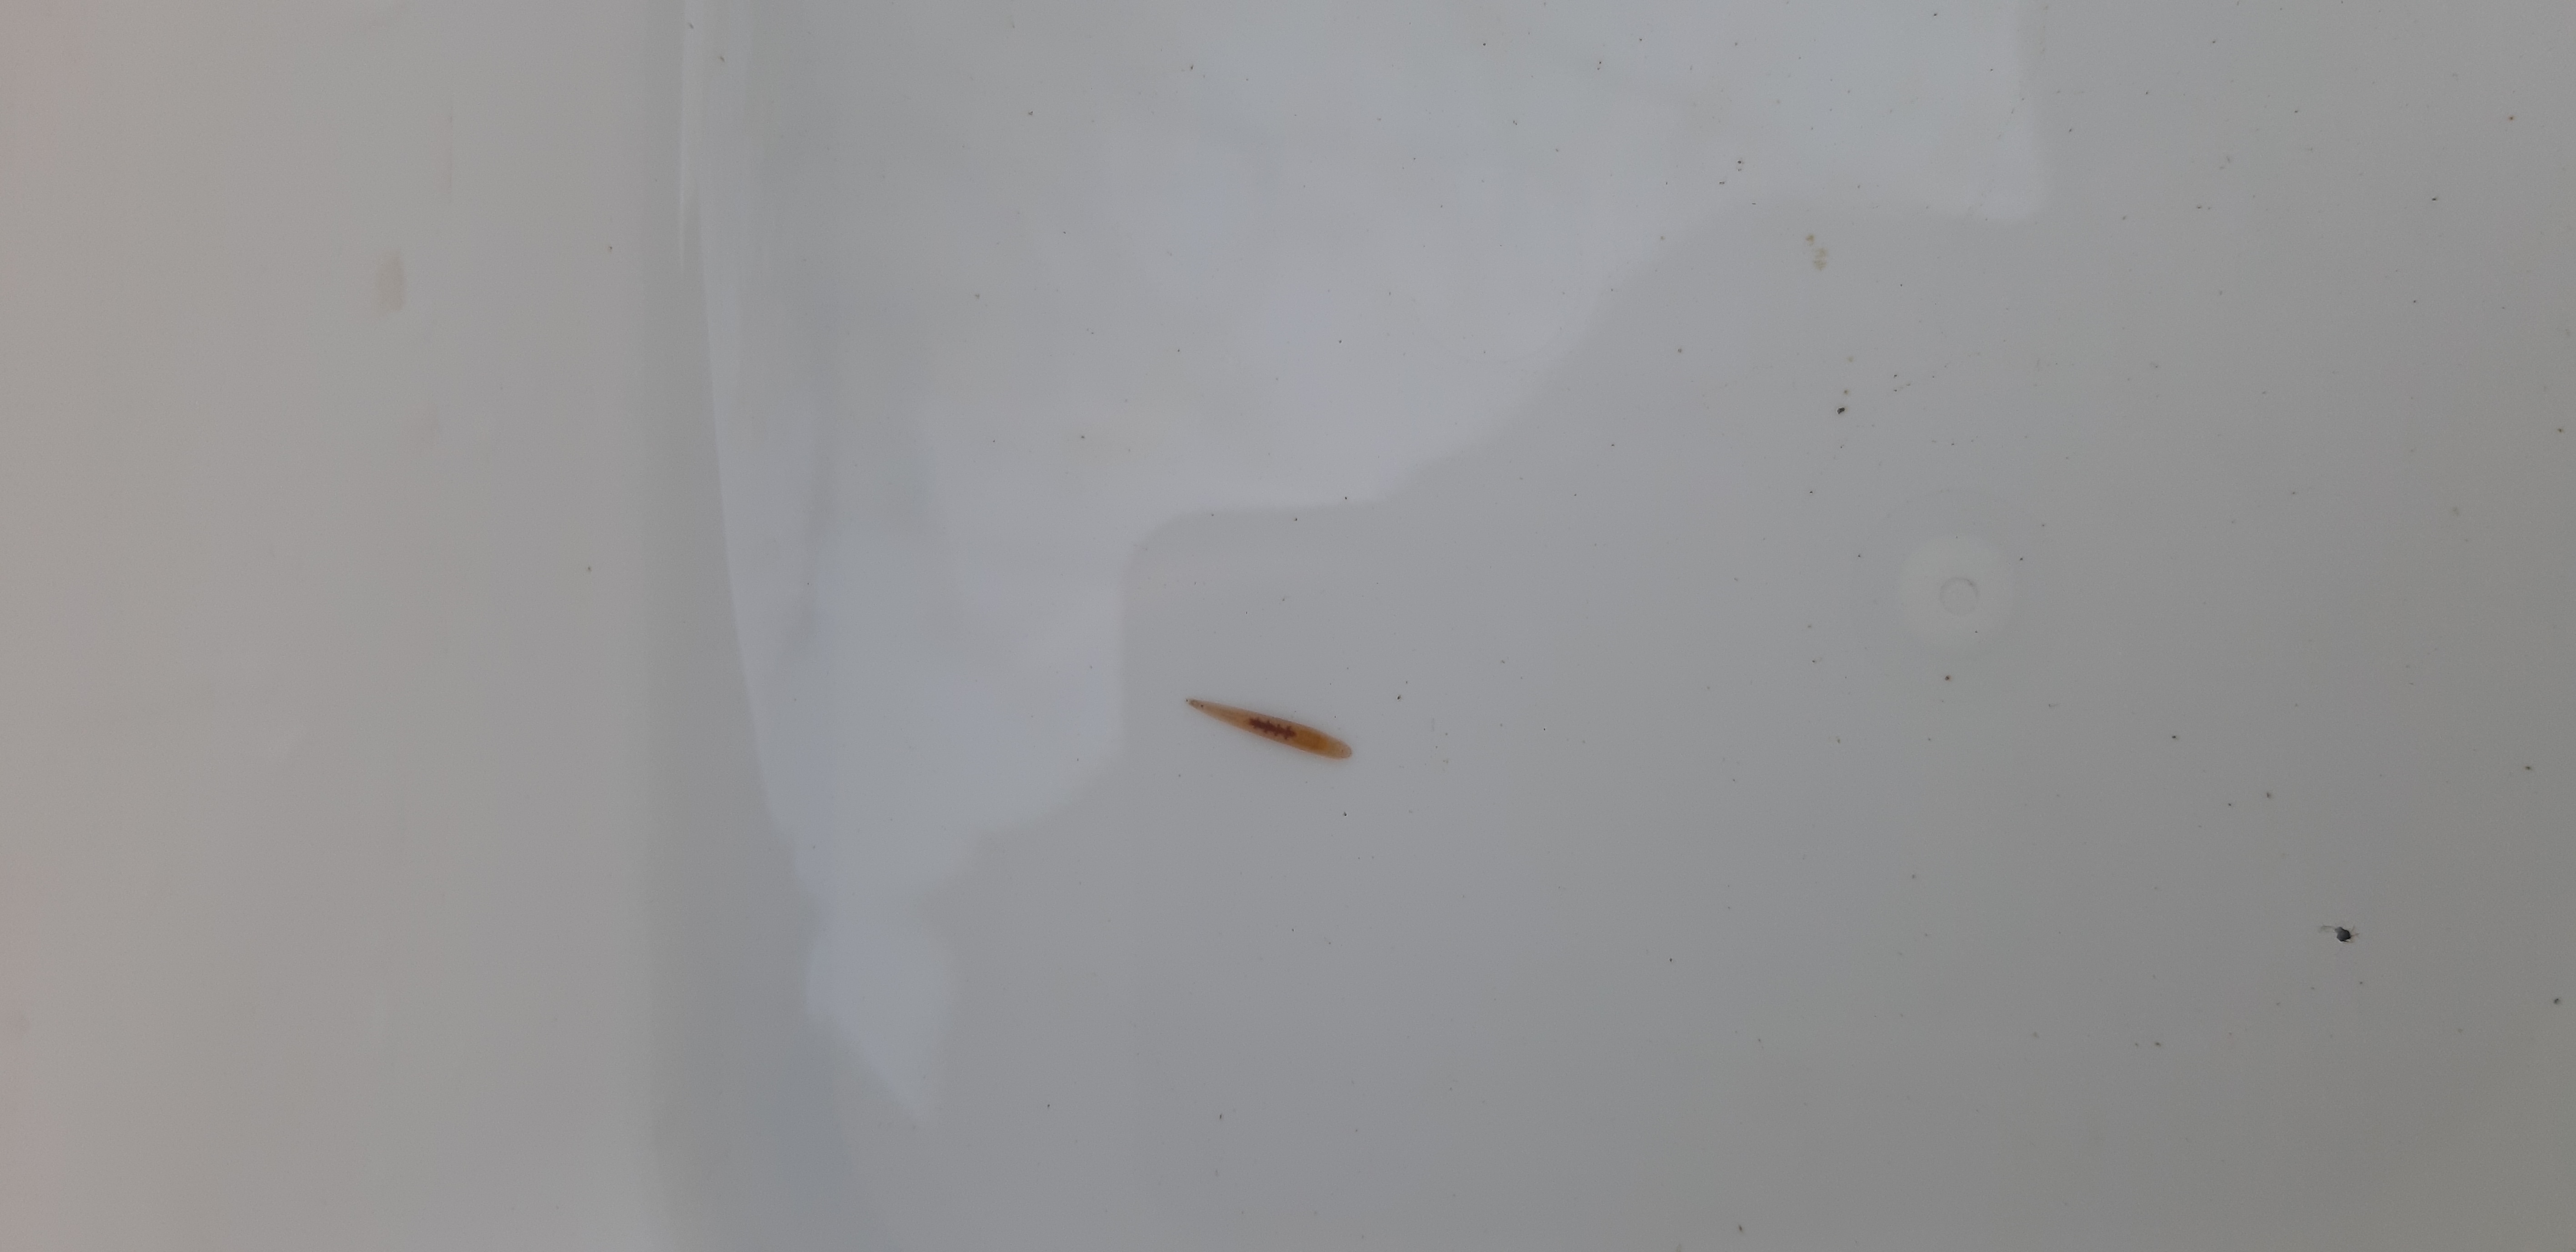
Macroinvertebrate group: leeches